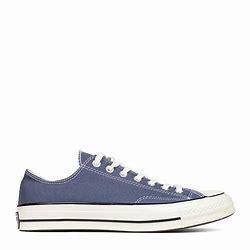
Brand: Converse
Model: Chuck Taylor All Star 70 Ox